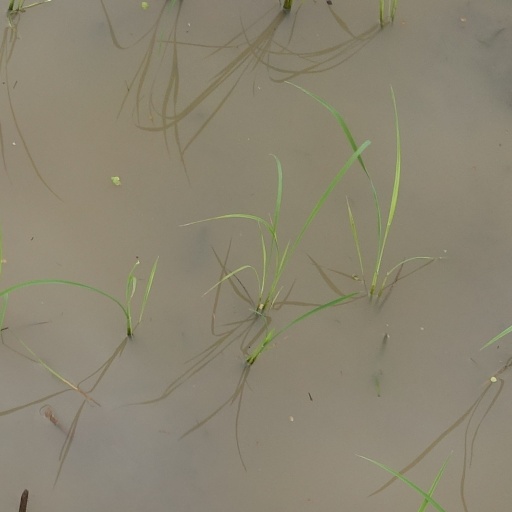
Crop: rice